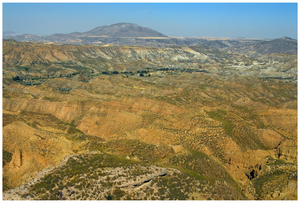
Le bassin de Cadix est une plaine naturelle située dans le Nord de la province de Grenade, Andalousie, Espagne. Ce bassin couvre une superficie de 500 km2 et est formé par les bassins des rivières Fardes et Guadix. Il est entouré par la Sierra Nevada au Sud, la Sierra de Baza à l'Est, la Sierra Mágina au Nord et la Sierra Harana à l'Ouest. Il est séparé par le Cerro Jabalcón du bassin de Baza qui comme l'Hoya of Guadix est une des vallées formant le Surco Intrabético.